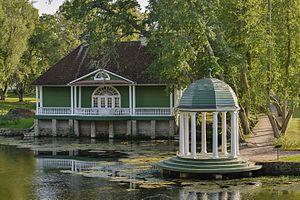
Le château de Palmse, est un petit château baroque situé en Estonie à 80 kilomètres à l’est de Tallinn. Il appartint à la famille von der Pahlen jusqu’à ce qu’elle le perde par expropriation en 1923.